Phillips Valdéz

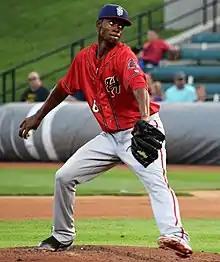
Valdéz with the Harrisburg Senators in 2017

Phillips Chalier Valdéz (born November 16, 1991) is a Dominican professional baseball pitcher for the Bravos de León of the Mexican League. He has previously played in Major League Baseball (MLB) for the Texas Rangers and Boston Red Sox.